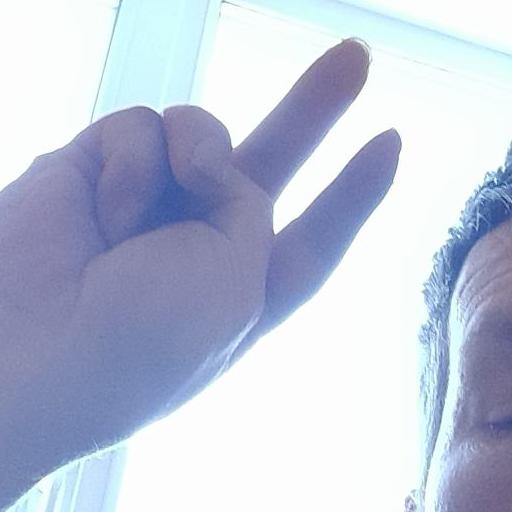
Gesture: peace